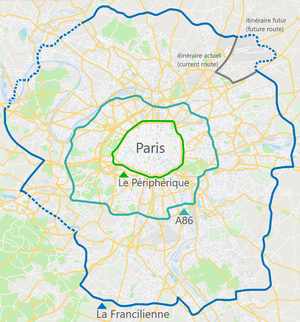
Les trois routes principales qui entourent Paris: Le Périphérique (vert), A86 (bleu-vert) et La Francilienne (bleu)